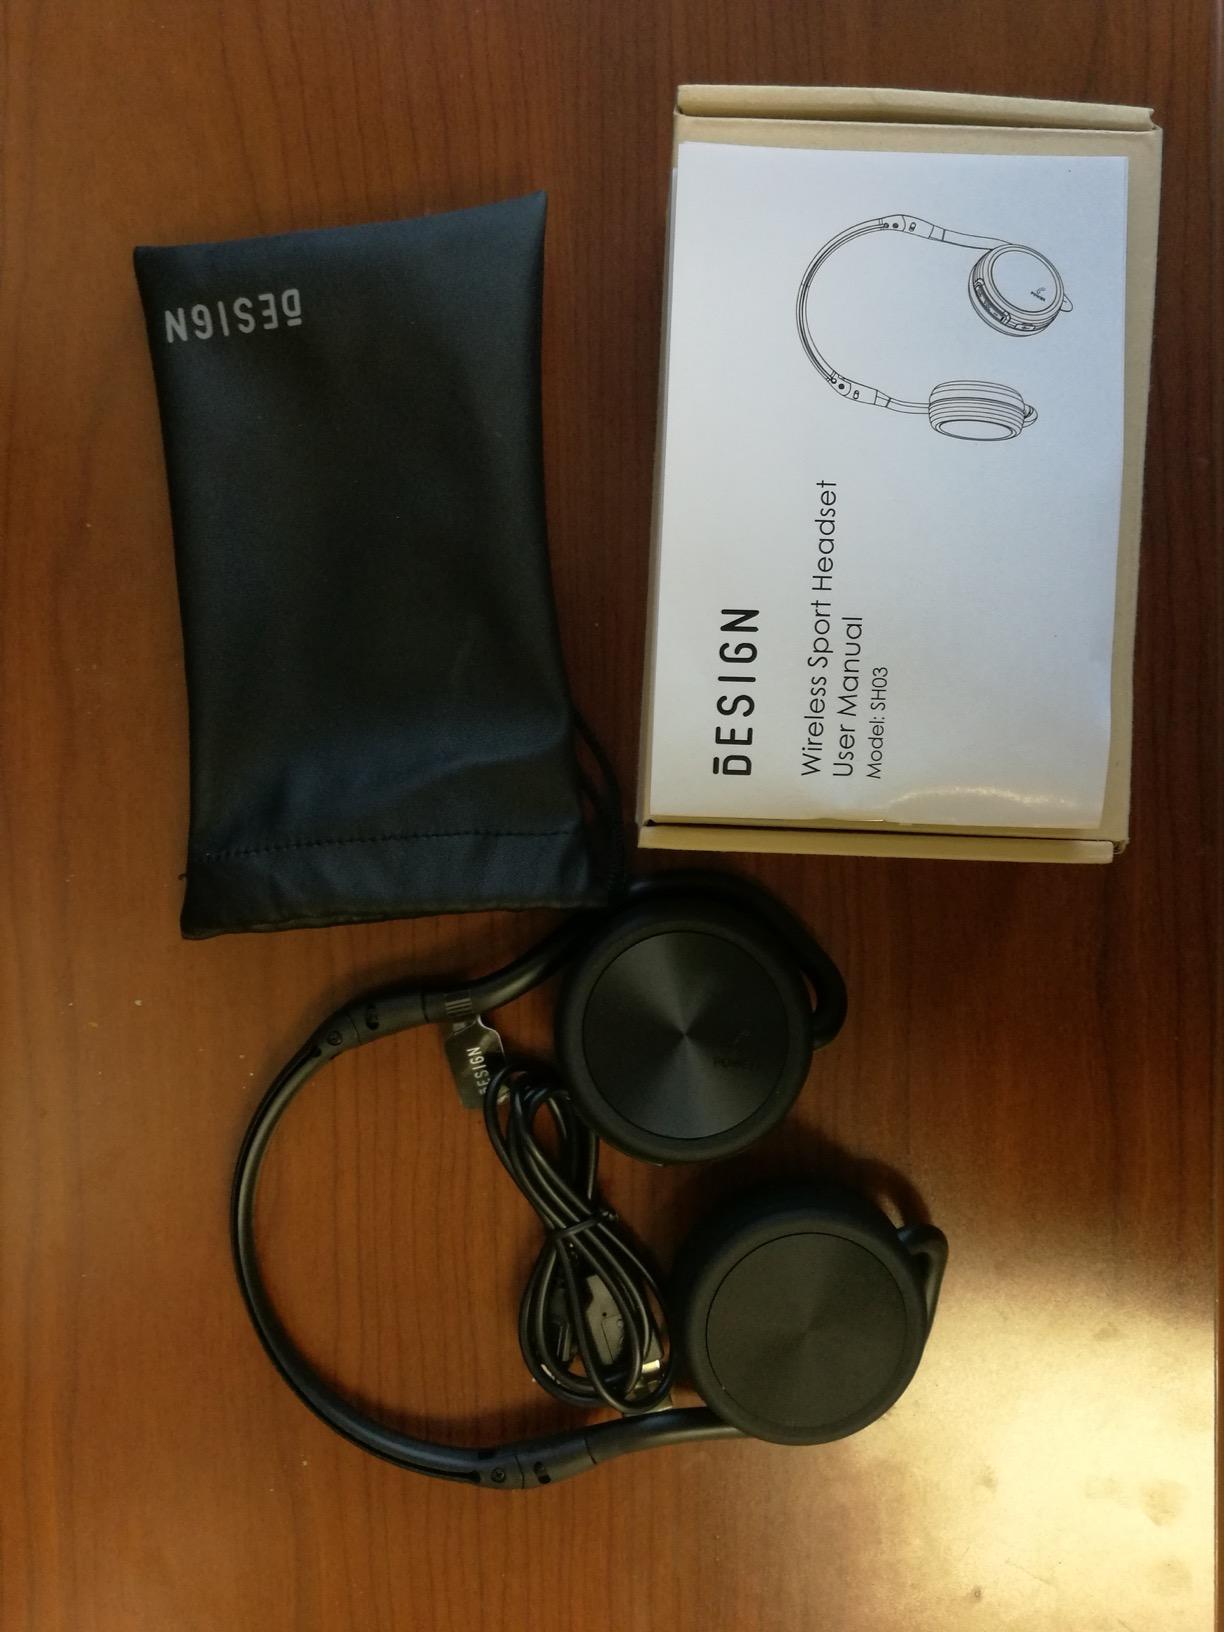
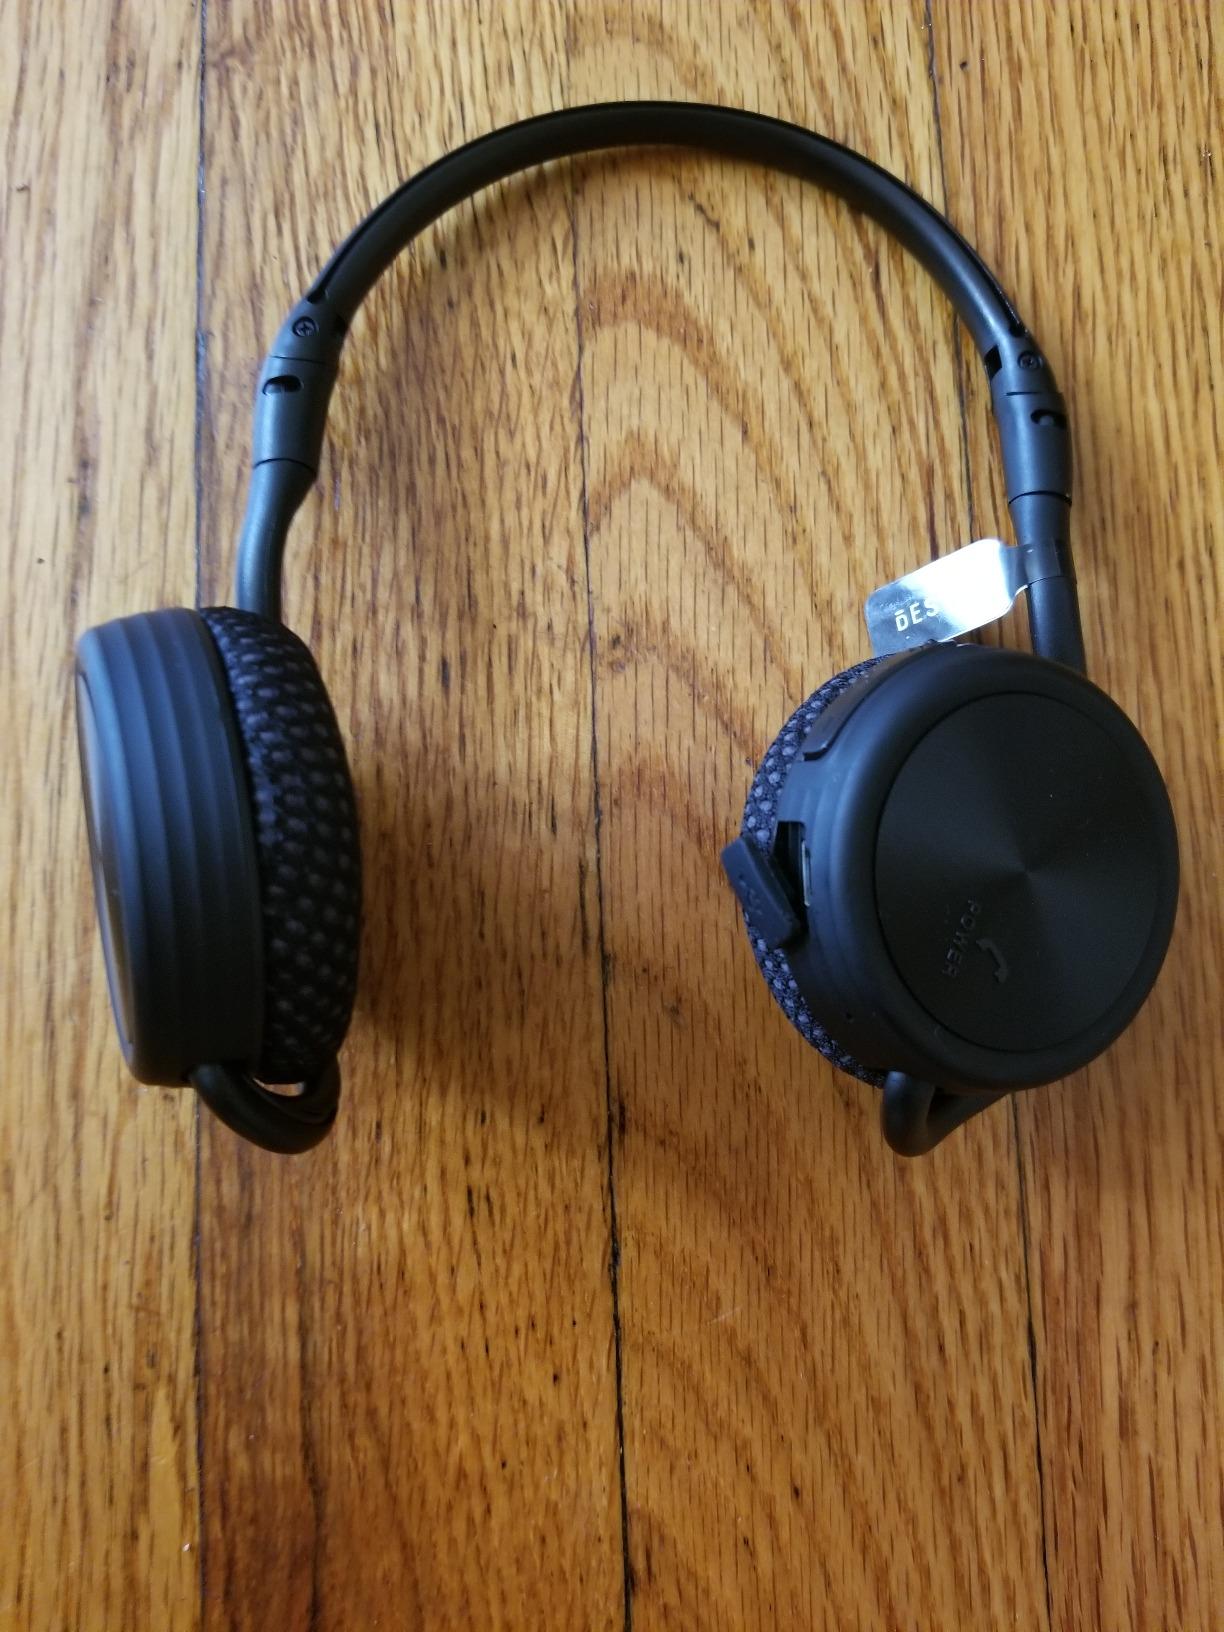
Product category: headphones
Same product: yes